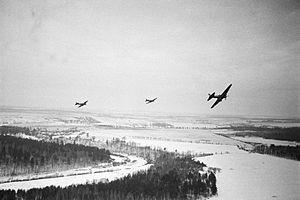
Samari Mikhaïlovitch Gourari, né à Krementchoug en 1916 et mort en 1998, est un photographe russe.